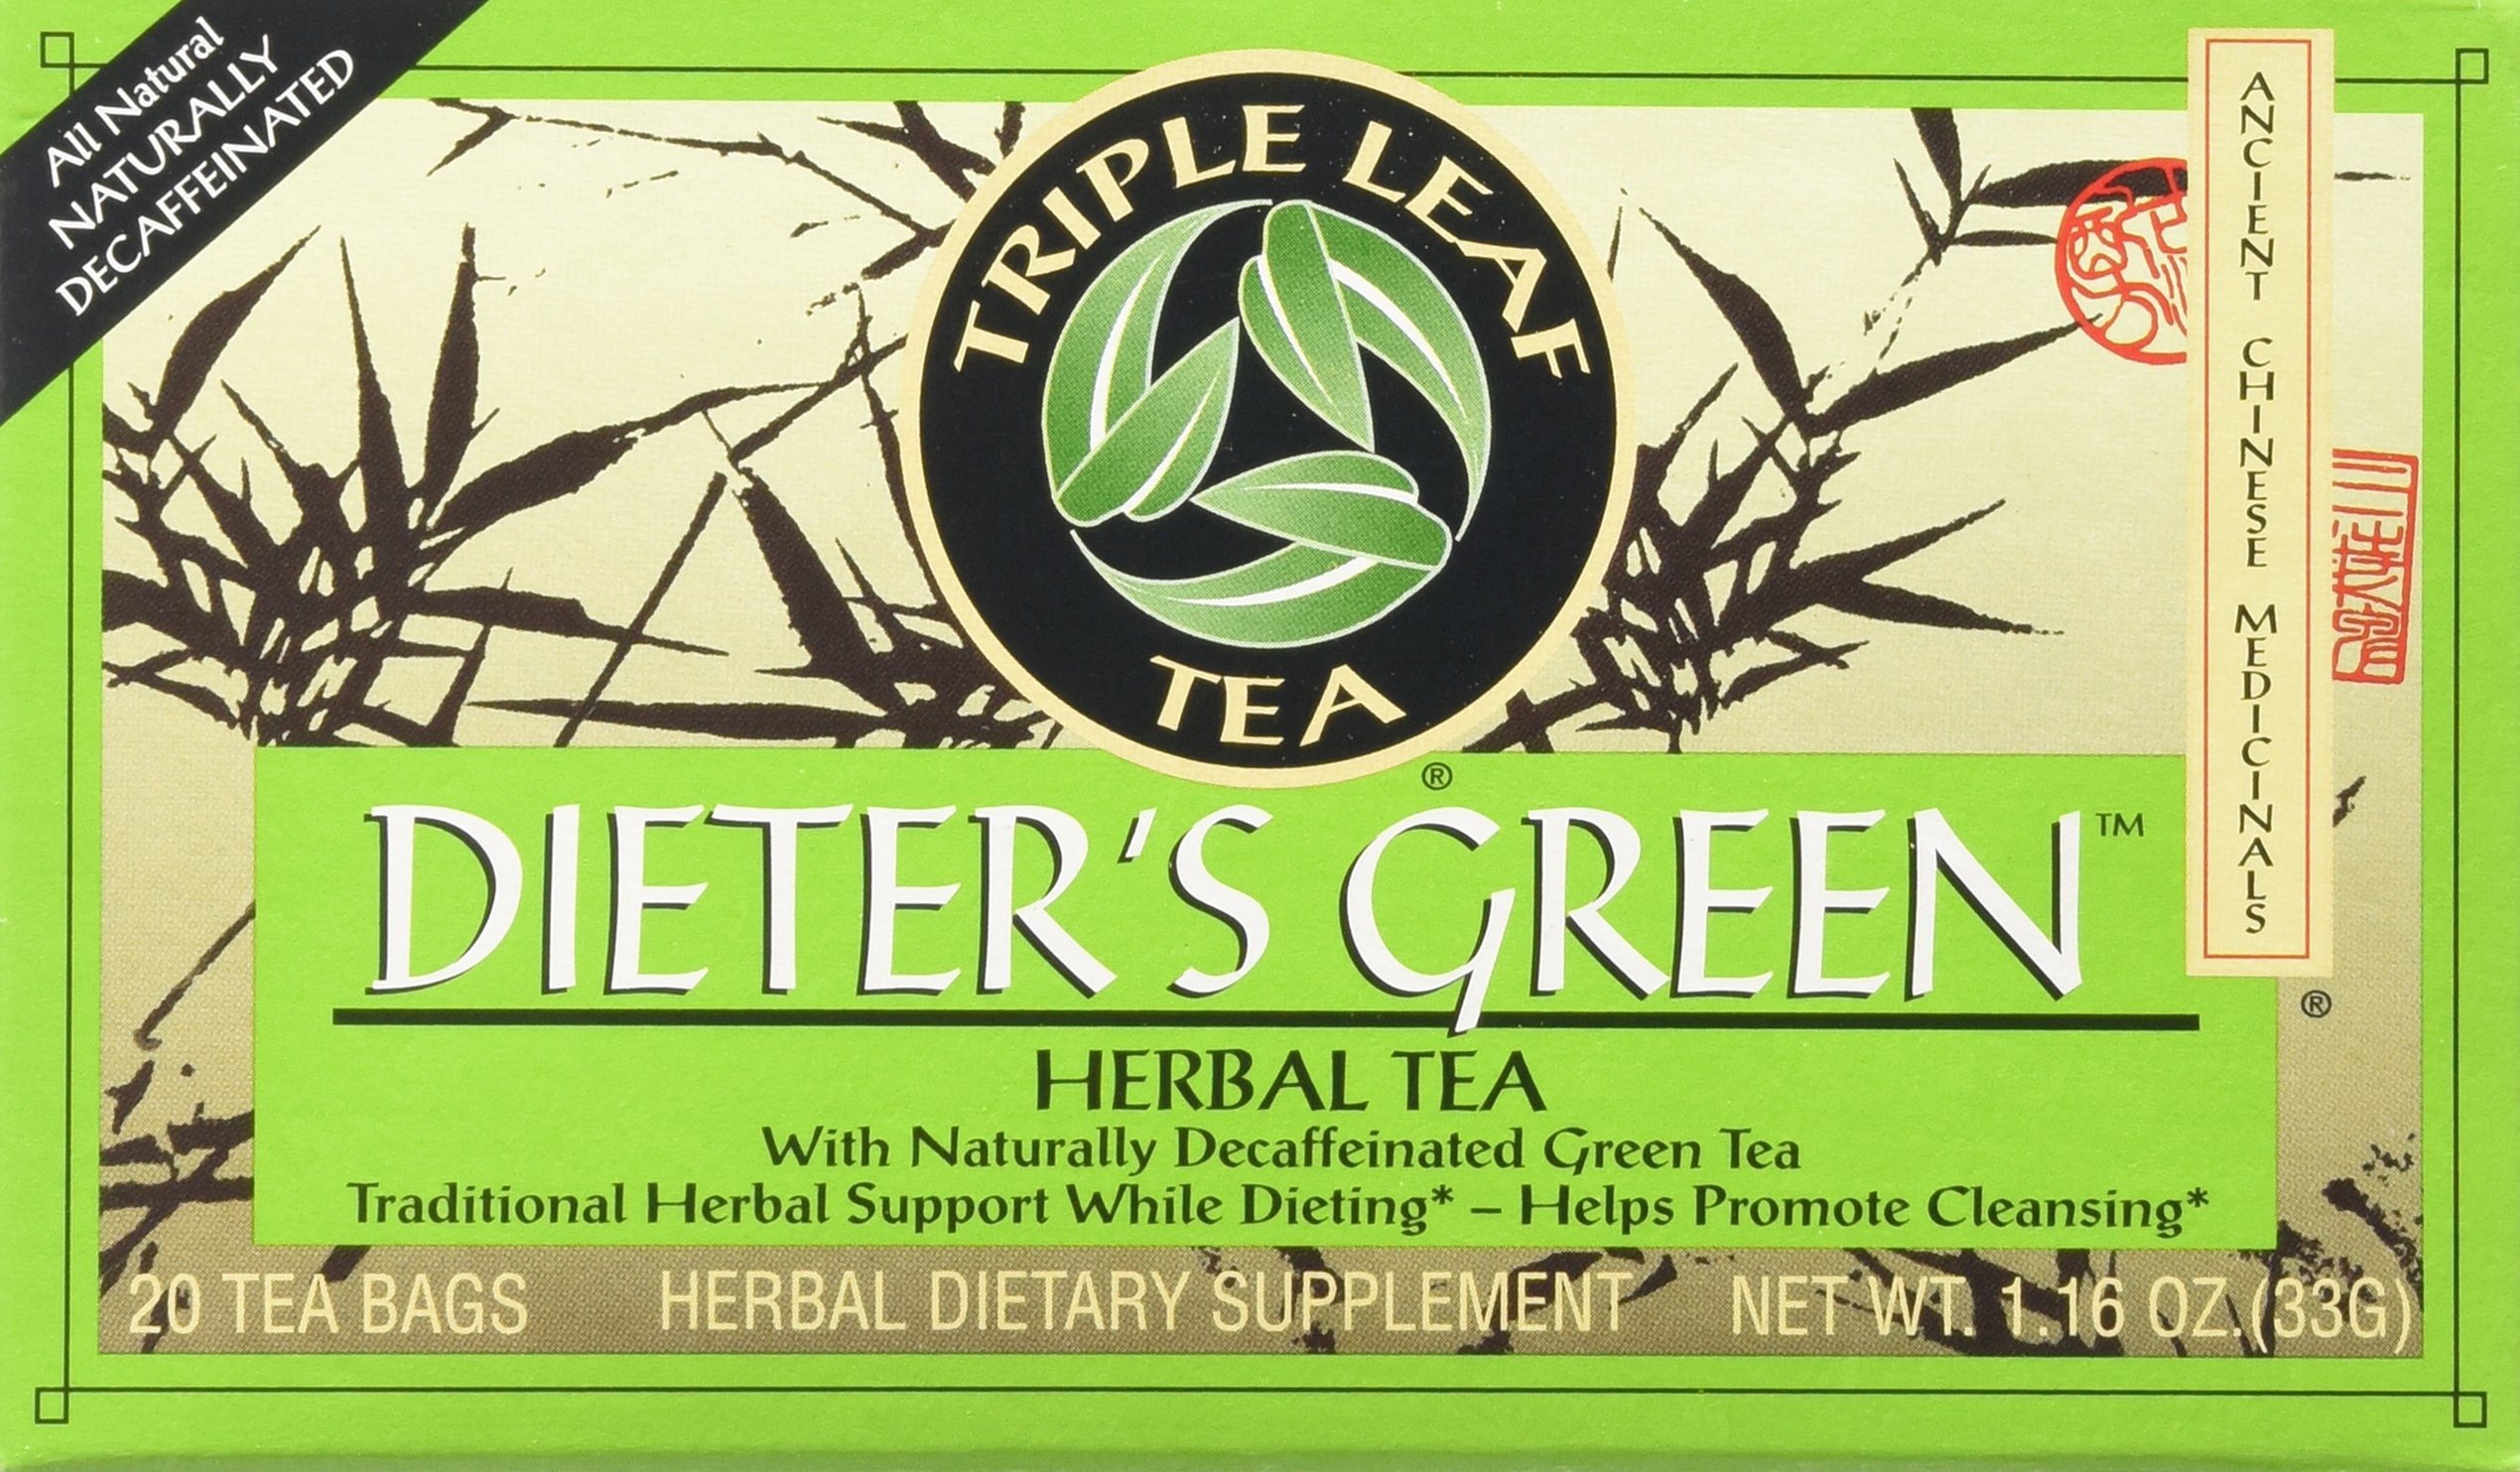
Item Name: Triple Leaf Teas - Dieter's Green Herbal Tea, 20 bag
Bullet Point: Serving Size - 1 teabag
Value: 20.0
Unit: Count

Price: 9.945